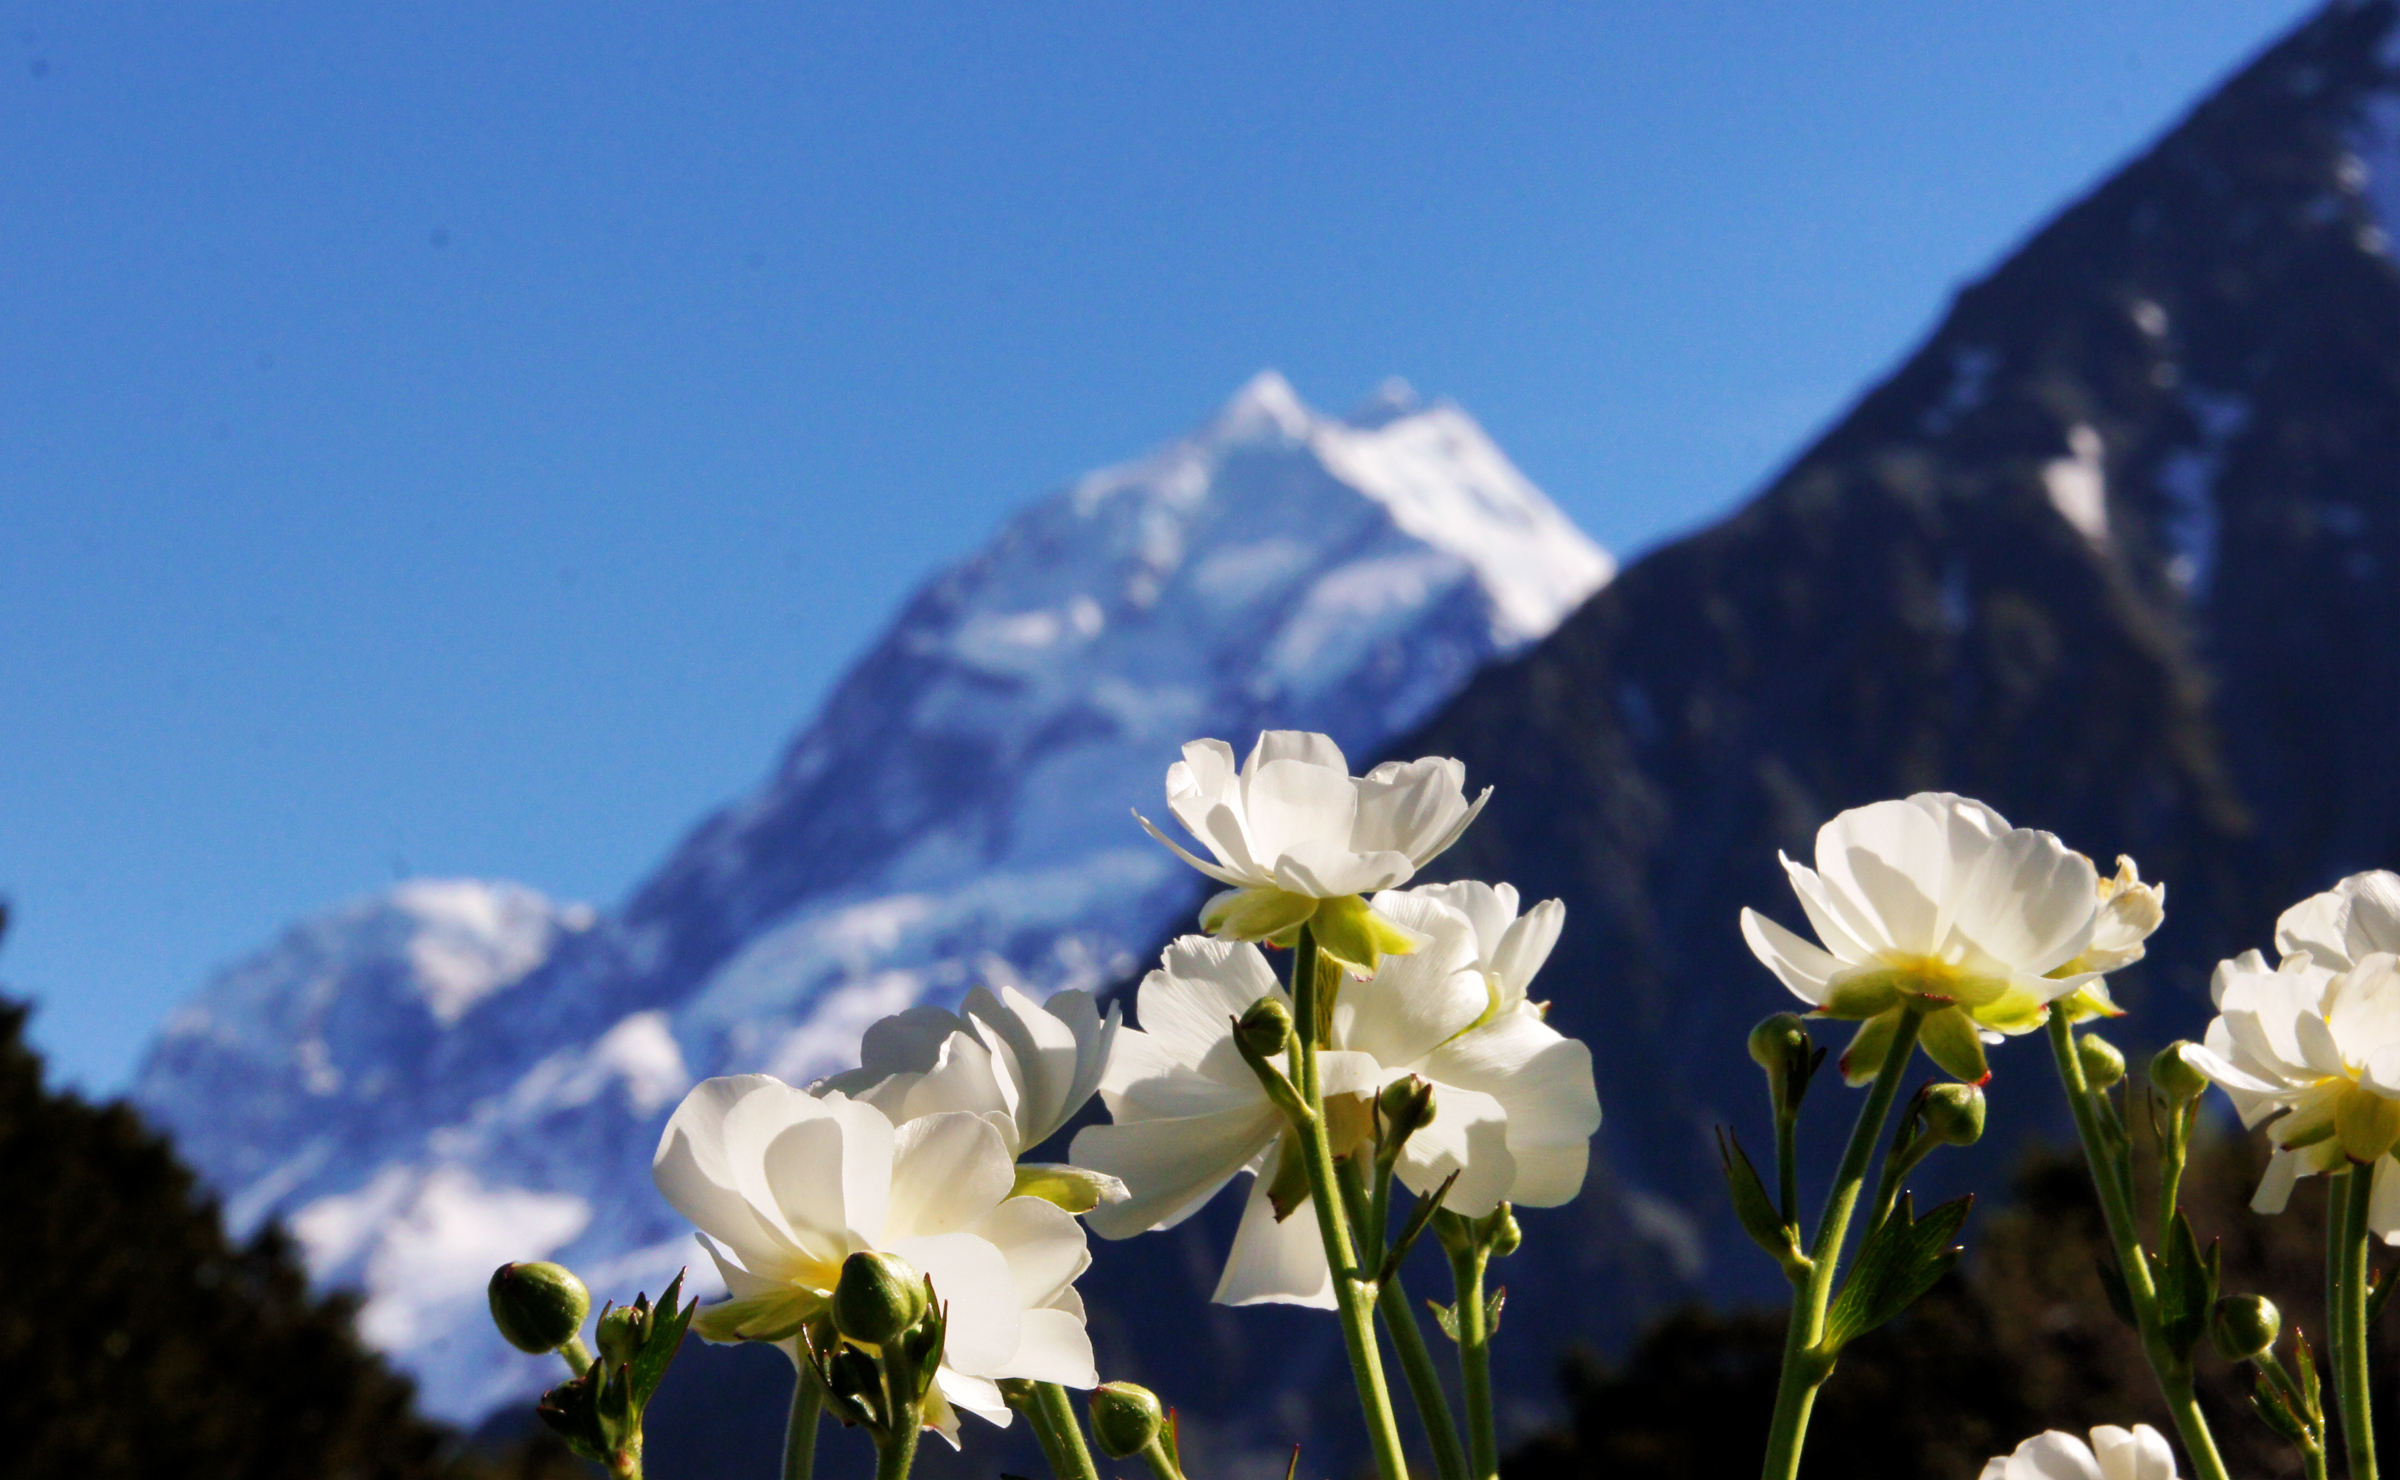
nature, blossom, plant, sky, meadow, sunlight, flower, petal, mountain range, flora, wildflower, whiteflowers, newzealand, ranunculuslyallii, mountcooklily, mountcooklilies, buttercup, mountainbuttercup, mountcookbuttercup, flowering plant, land plant